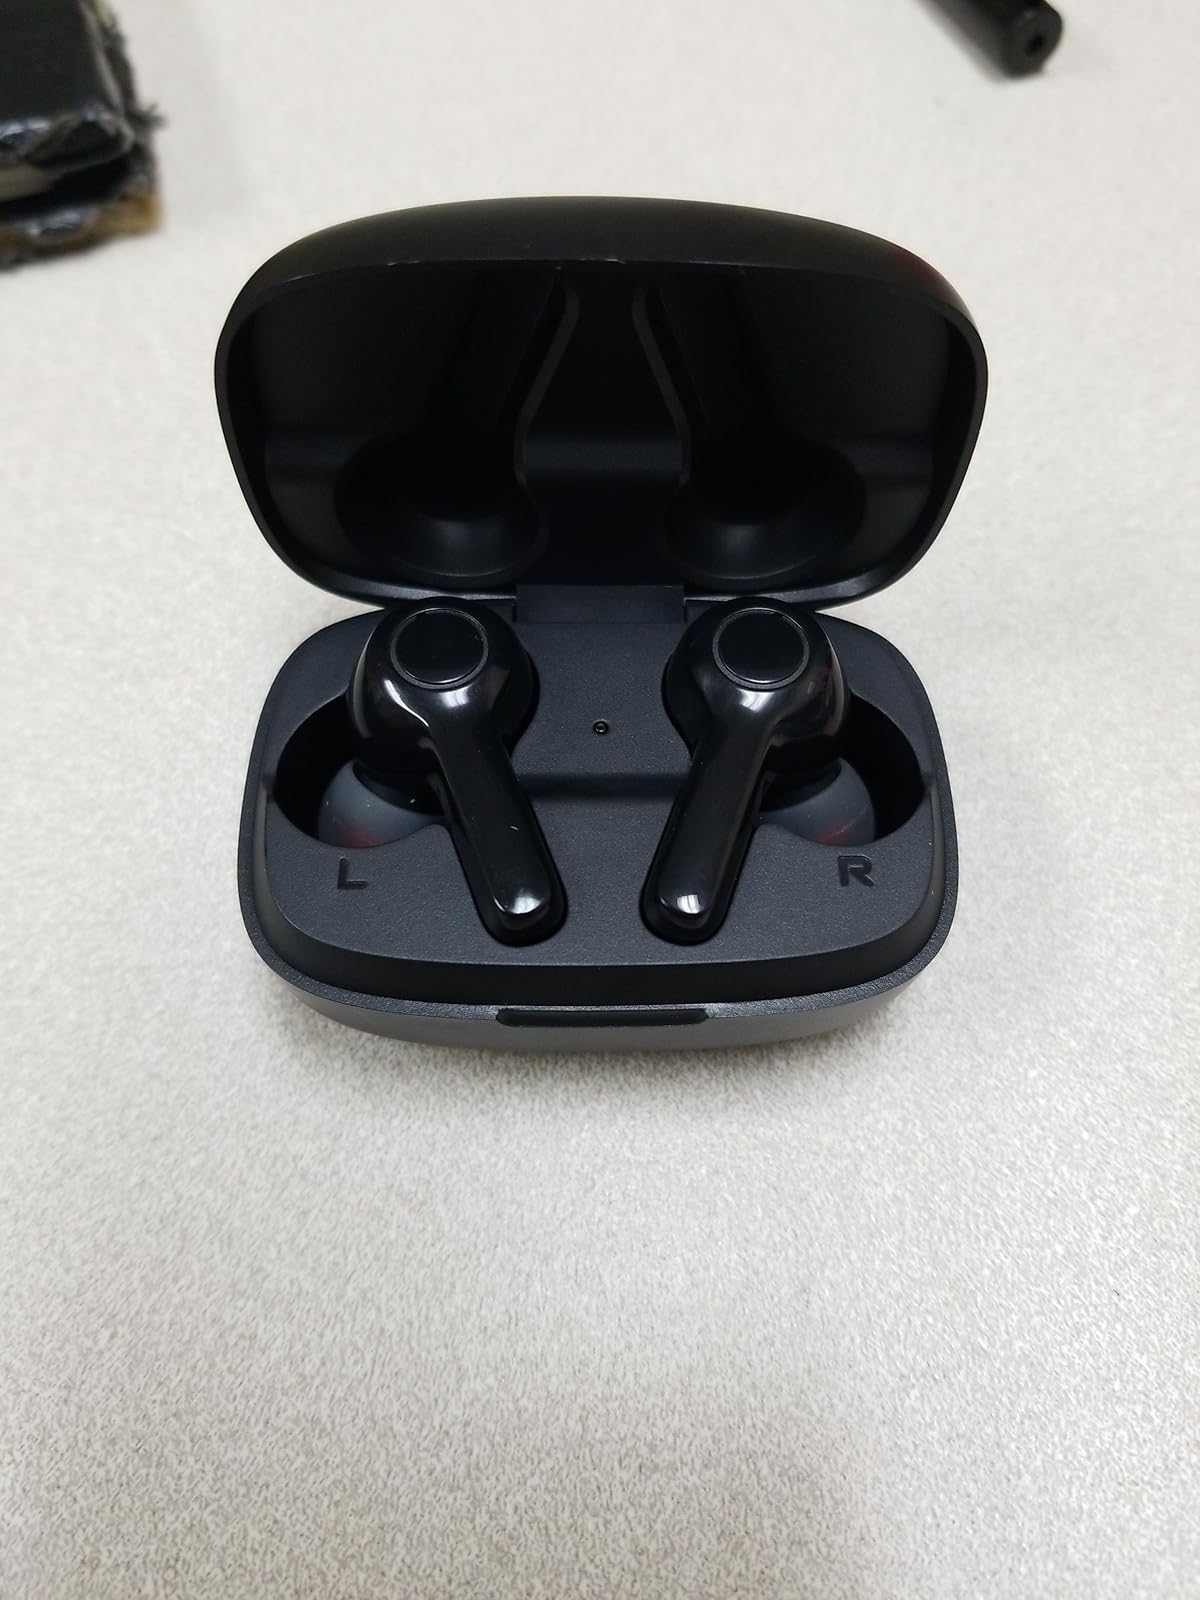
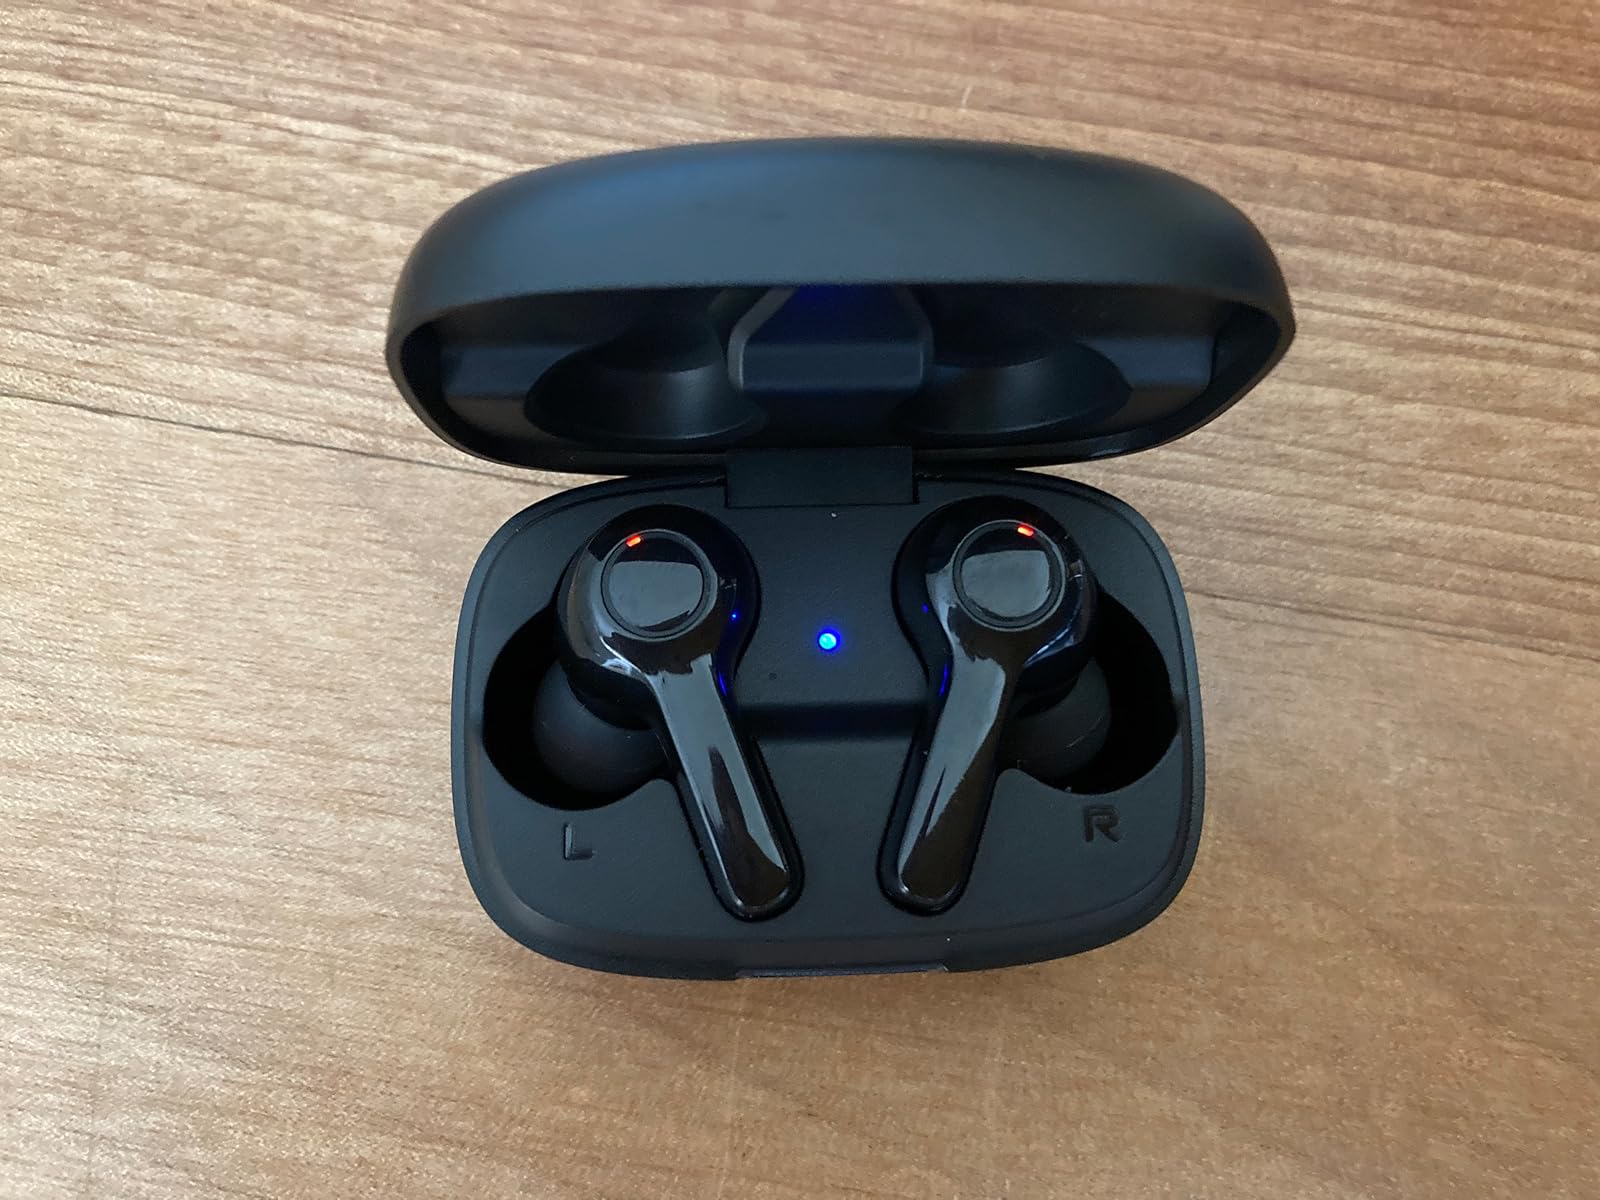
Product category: earbuds
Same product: yes